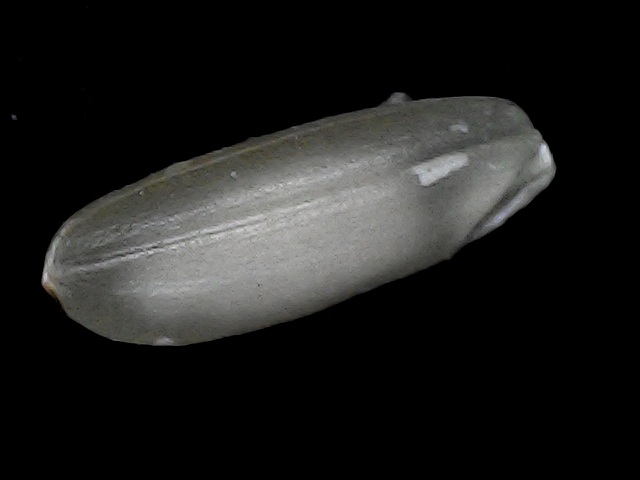
Rice variety: BD56